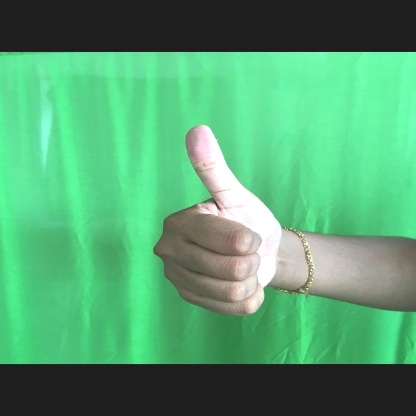
Mudra: Sikharam